Neo-Assyrian Empire

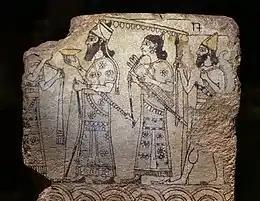
Glazed tile from Nimrud depicting a Neo-Assyrian king, accompanied by attendants

Esarhaddon sought to establish a new and lasting balance of power between the northern and southern parts of his empire. Thus, he rebuilt Babylon in the south, viewing Sennacherib's destruction of the city as excessively brutal, but also made sure not to neglect the temples and cults of Assyria. Esarhaddon was a deeply troubled man. As a result of his tumultuous rise to the throne he was deeply distrustful of his officials and family members; something which also had the side effect of an increased prominence of women in his reign, whom he trusted more. Esarhaddon's mother Naqi'a, his queen Esharra-hammat and his daughter Serua-eterat were all more powerful and prominent than most women in earlier Assyrian history. The king was also frequently ill and sickly and also appears to have suffered from depression, which intensified after the deaths of his queen and several of his children.